Servitchen

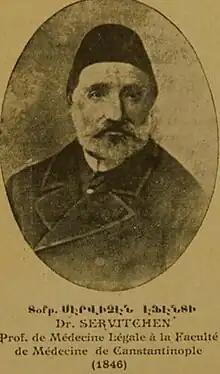

Serovpe (Servitchen) Vitchenian (born Constantinople, Ottoman Empire 1815 died 1897) was a prominent Ottoman Armenian physician, educator, journalist, writer, and politician. He was the founder of the first Ottoman medical journal. He was also a key figure in the promulgation of the Armenian National Constitution in 1863.